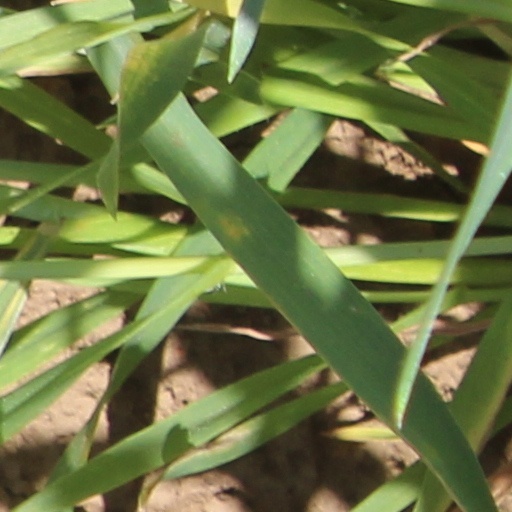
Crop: wheat